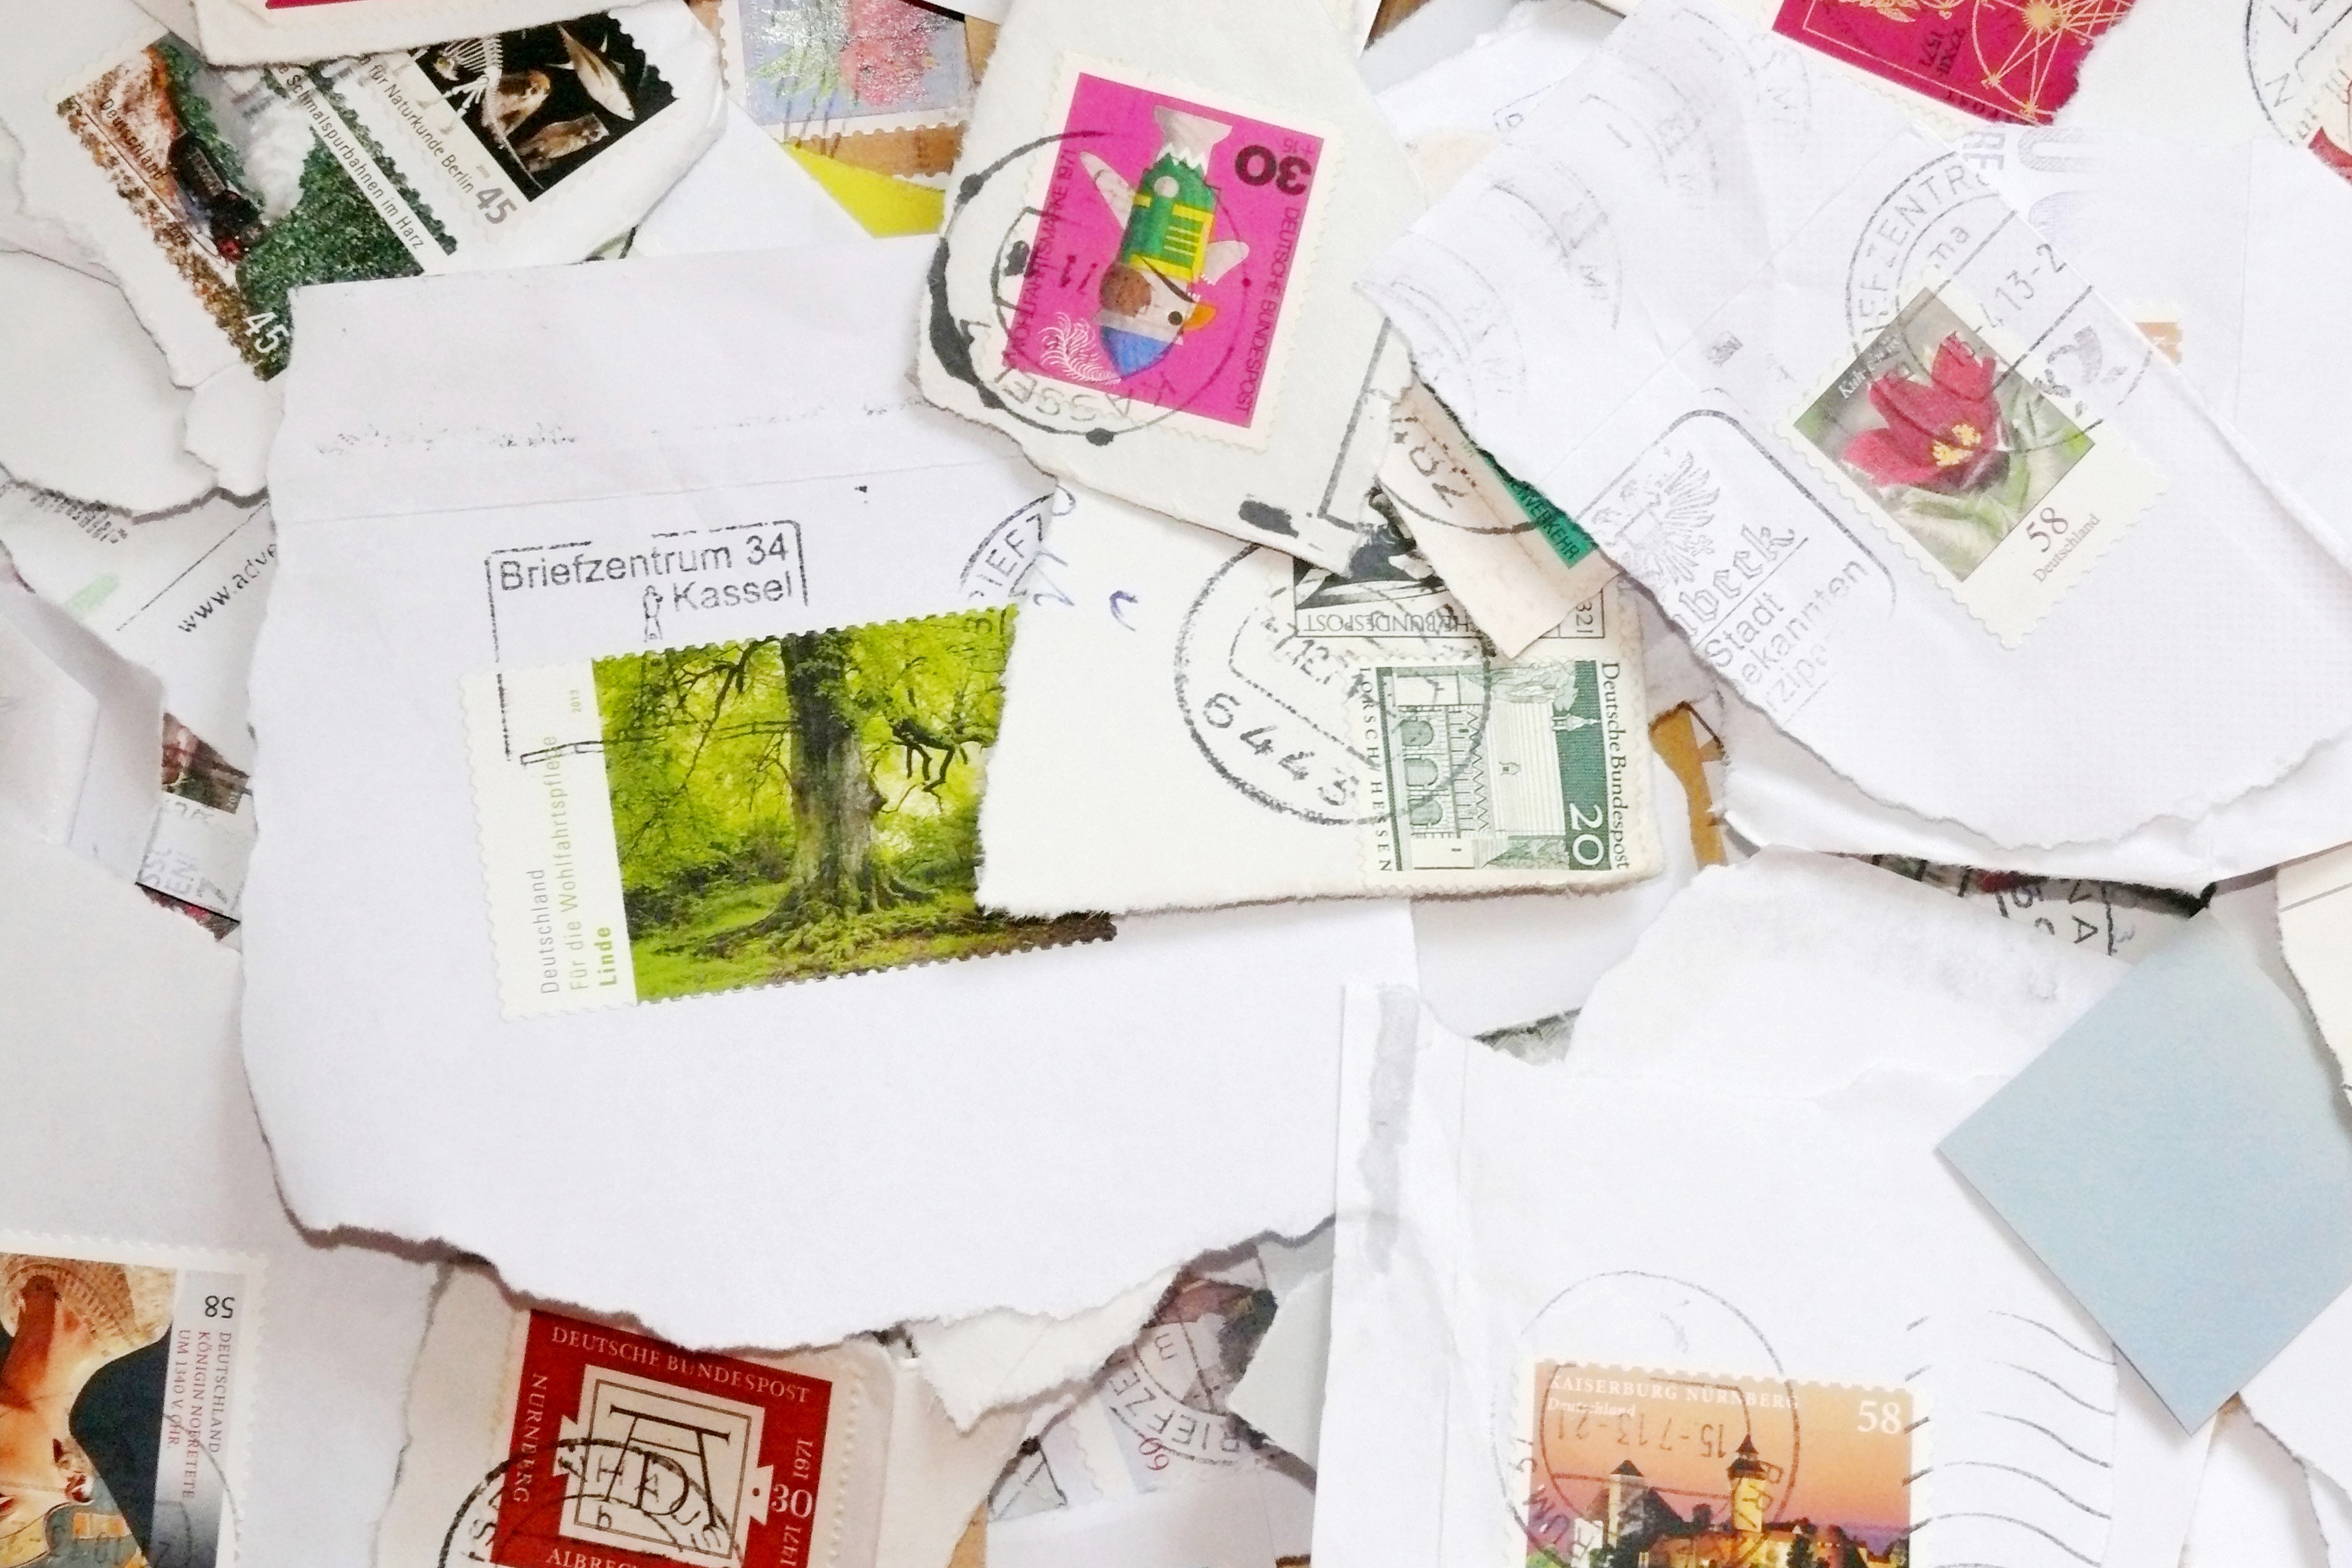
post, pattern, sticker, brand, product, art, design, letters, token, frank, collect, porto, philately, postmark, send, t shirt, postage stamps, affix, motive, dues, letter postage, compendiums, franking, free tempe ment